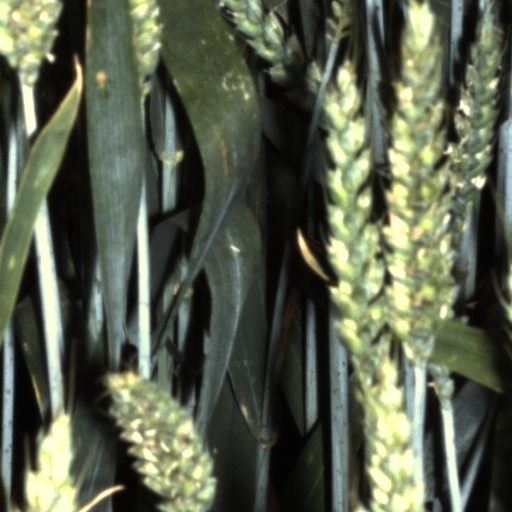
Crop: wheat